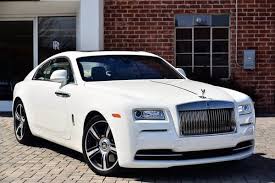
Label: noambulance